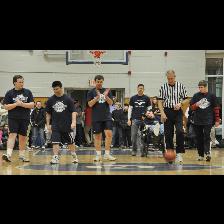
Label: Human